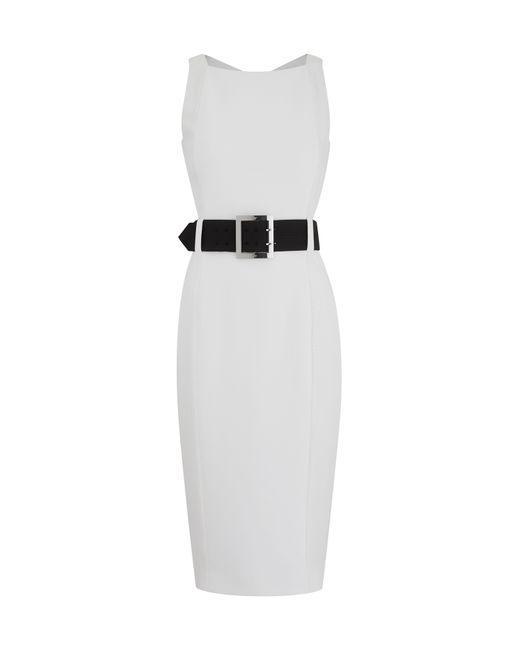
Weißes ärmelloses knielanges Damenkleid mit schwarzem Gürtel